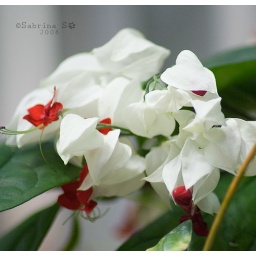
Tropical flower of somekind, was in the butterfly house at Cleveland zoo